Bifilar coil

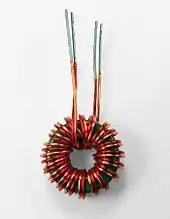
Bifilar wound toroidal transformer, also known as a common-mode choke

A different type of bifilar coil is used in some relay windings and transformers used for a switched-mode power supply to suppress back-emf. In this case, the two wire coils are closely spaced and wound in parallel but are electrically isolated from each other. The primary coil is driven to operate the relay, and the secondary coil is short-circuited inside the case. When the current through the primary is interrupted, as happens when the relay is switched off, most of the magnetic energy is intercepted by the secondary coil which converts it to heat in its internal resistance. This is only one of several methods of absorbing the energy from the primary coil before it can damage the device (usually a vulnerable semiconductor) that drives the relay. The main disadvantage of this method is that it greatly increases the switching time of the relay.